Bhutan

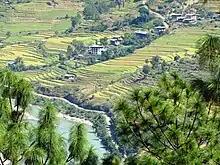
Rice terraces in one of Bhutan's fertile valleys

Bhutan is a constitutional monarchy with a parliamentary form of government. The reigning monarch is Jigme Khesar Namgyel Wangchuck. The current Prime Minister of Bhutan is Tshering Tobgay, leader of the People's Democratic Party. Bhutan's democratic transition in 2008 is seen as an evolution of its social contract with the monarchy since 1907. Bhutan was classified as a electoral democracy for year 2024 according to V-Dem Democracy Indices in the Regimes of the World classification.